Bill Haywood

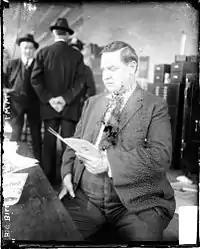
Haywood at a convention in Chicago (1917)

On May 18, 1928, Haywood died in a Moscow hospital from a stroke brought on by alcoholism and diabetes. Half of his ashes were buried in the Kremlin wall; an urn containing the other half of his ashes was sent to Chicago and buried near the Haymarket Martyrs' Monument.